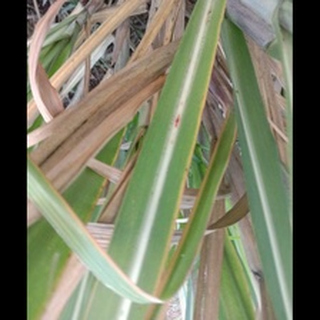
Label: sugarcane_red_rot